Cult Killer

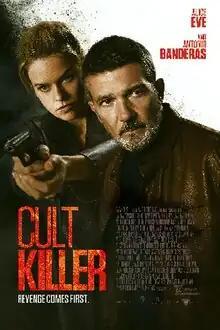
Theatrical release poster

Cult Killer is a 2024 American crime thriller film directed by Jon Keeyes and written by Charles Burnley, starring Alice Eve and Antonio Banderas.